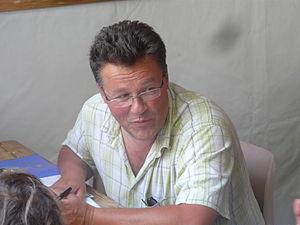
Photographies prises lors du Festival International de la BD de Sollies Ville
Félix Meynet est un auteur de bande dessinée et anciennement moniteur de ski français, né le 26 novembre 1961 à Saint-Jeoire-en-Faucigny.